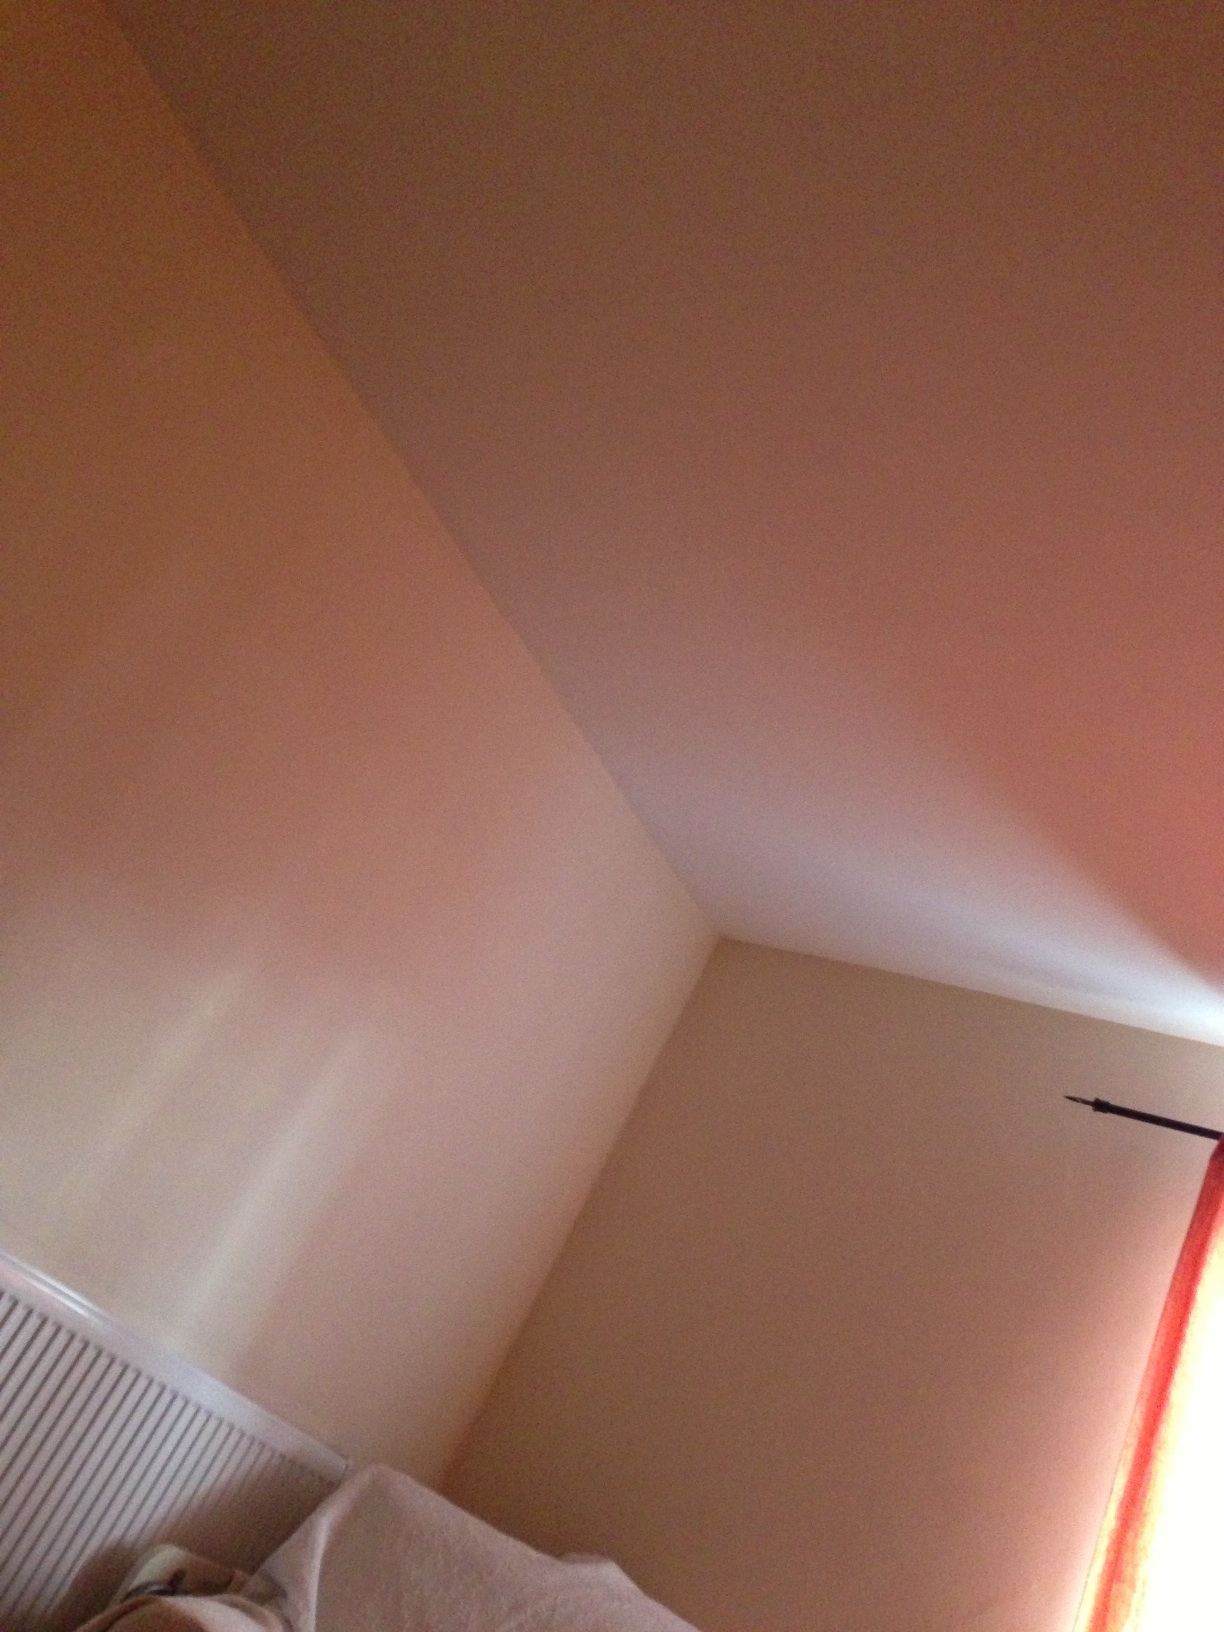Question: This is a test.
Answer: unanswerable